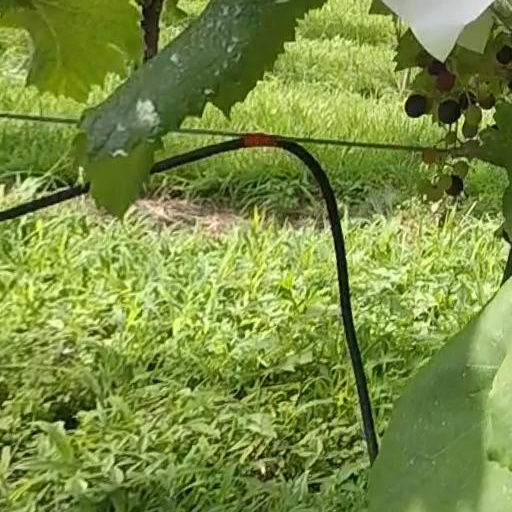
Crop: grape